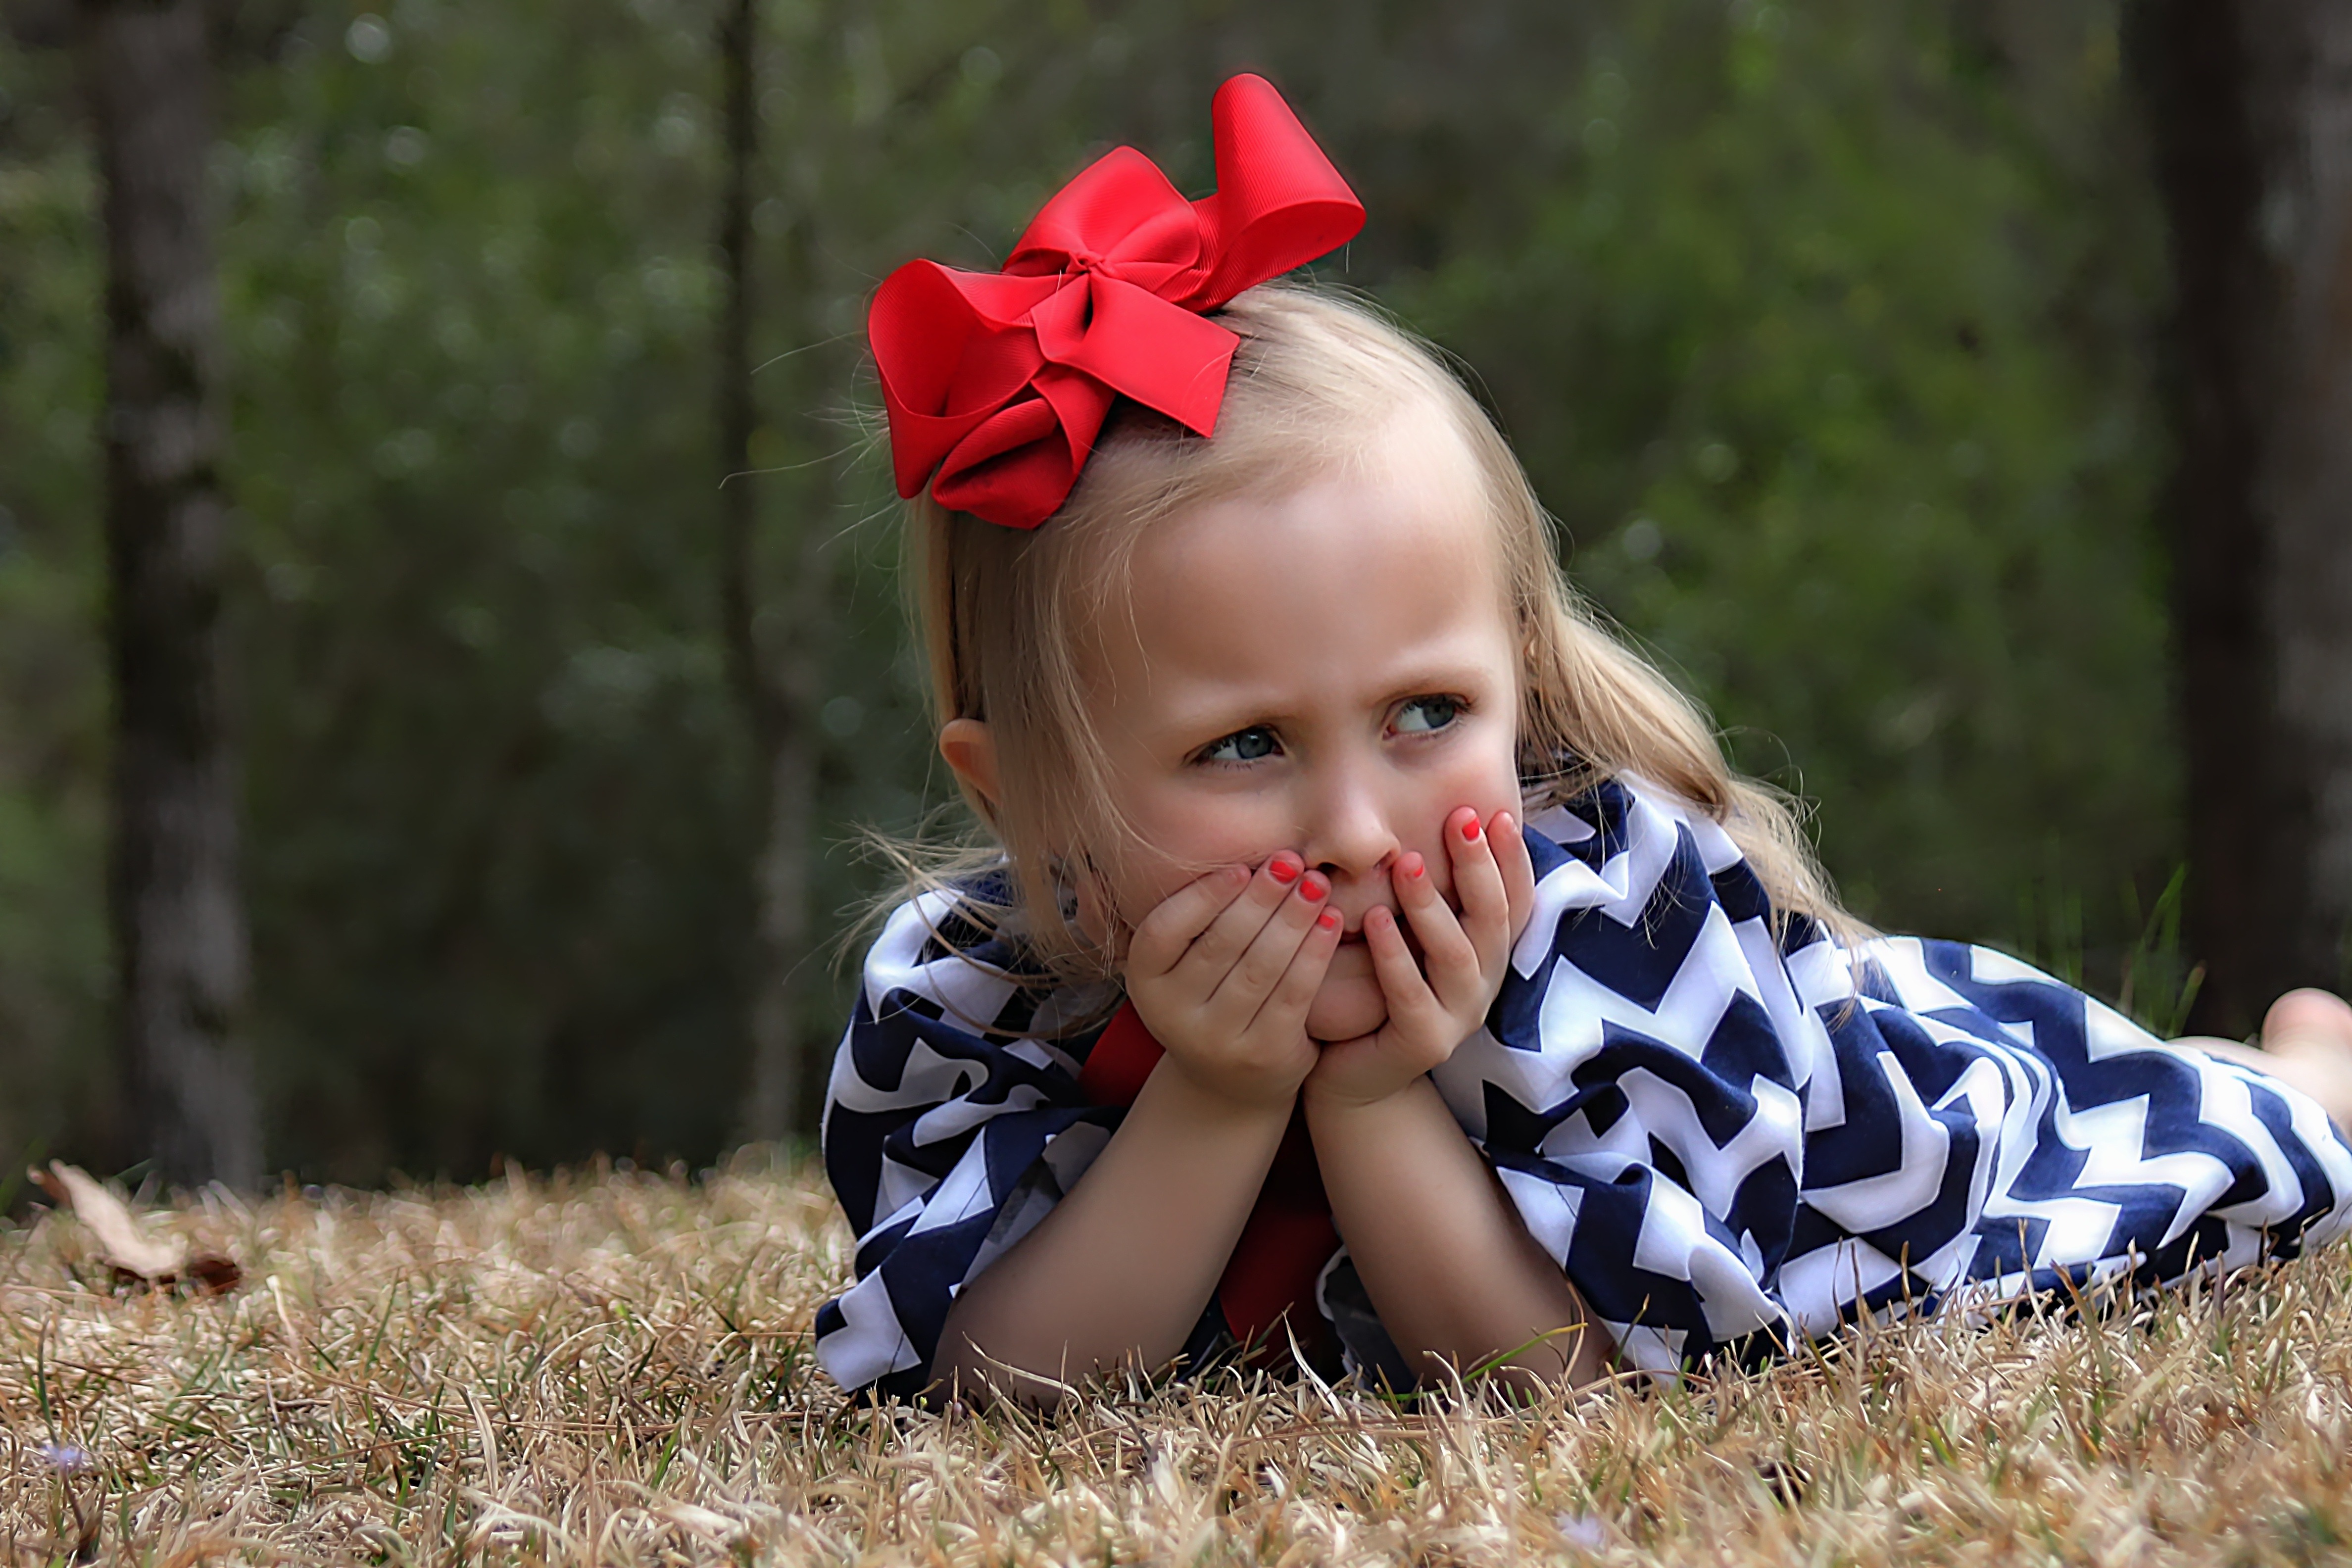
grass, person, people, girl, flower, portrait, spring, autumn, child, outdoors, infant, toddler, laying down, beauty, pretty, little girl, portrait photography